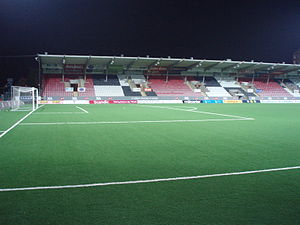
Allsvenskan 2017 / Hold / Stadion og lokation
Behrn Arena
Allsvenskan 2017, en del af den svenske fodboldsæson 2017, var den 93. sæson af Allsvenskan siden den blev oprettet i 1924. Sæsonen begyndte den 1. april 2017, og sluttede den 5. november 2017. Kampprogrammet for 2017-sæson blev annonceret den 9. december 2016. I alt deltog 16 hold.